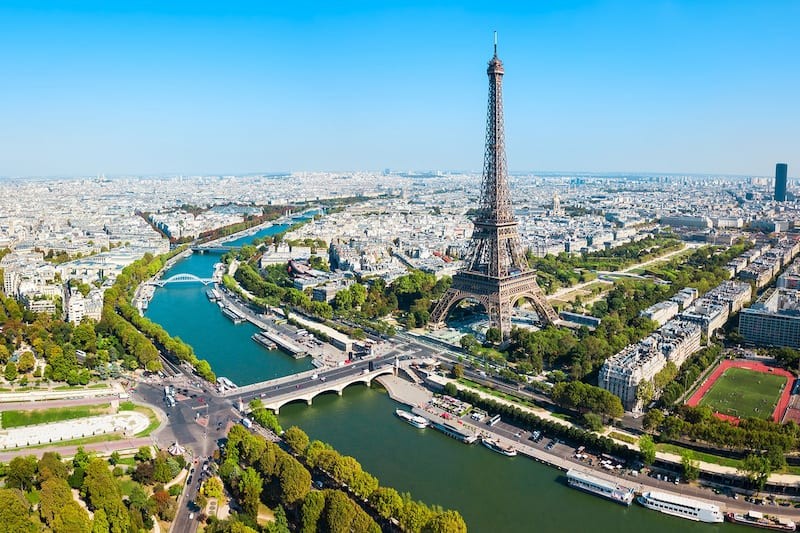
Landmark: Eiffel Tower